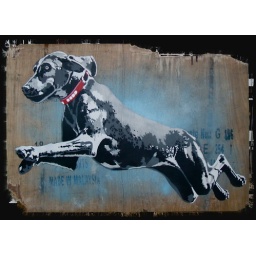
flying dog by teddy baden